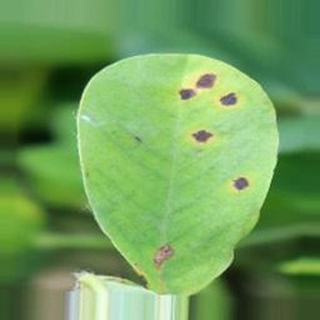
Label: groundnut_late_leaf_spot